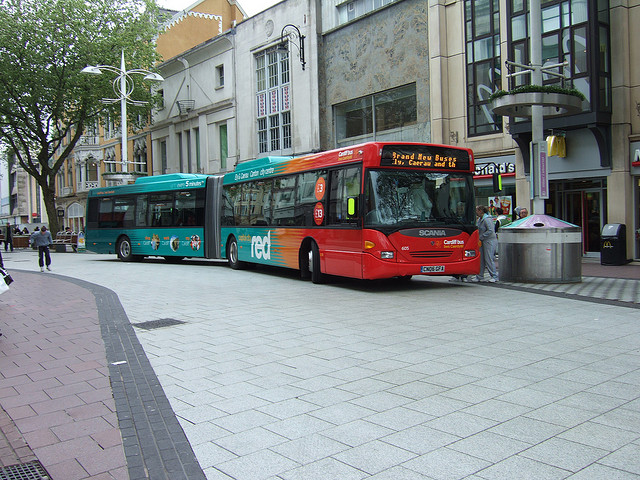
A long bus pulling into a bus stop near buildings.

A long bus is parked on a street and people board.

The double length city bus is letting passengers on.